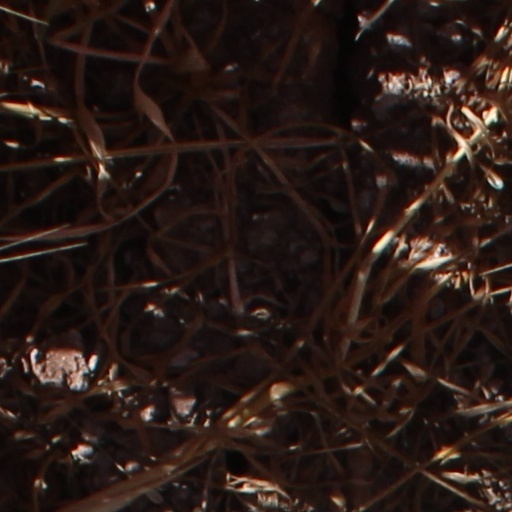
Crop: wheat